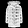
Label: Coat